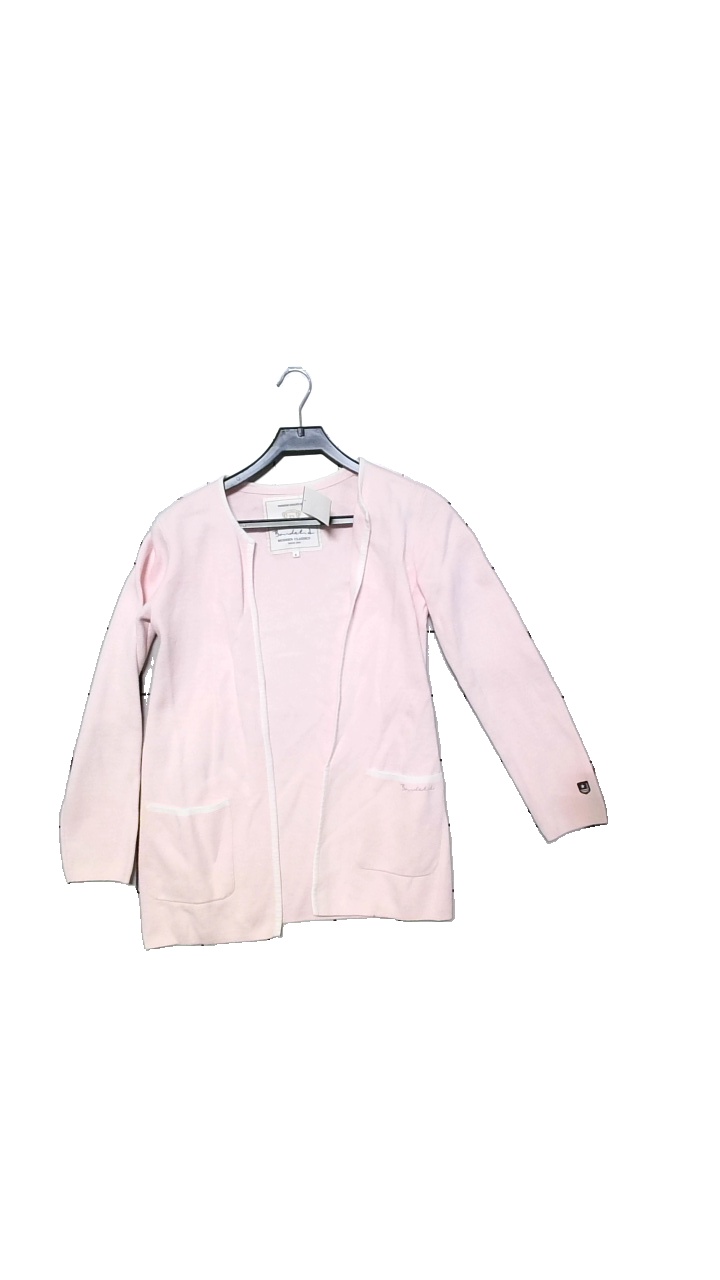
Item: Sweater (Ladies)
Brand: Bondelid
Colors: Pink
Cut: Regular
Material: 80% Bomull 20% Akryl
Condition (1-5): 4
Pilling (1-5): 2
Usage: Reuse
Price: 100-150